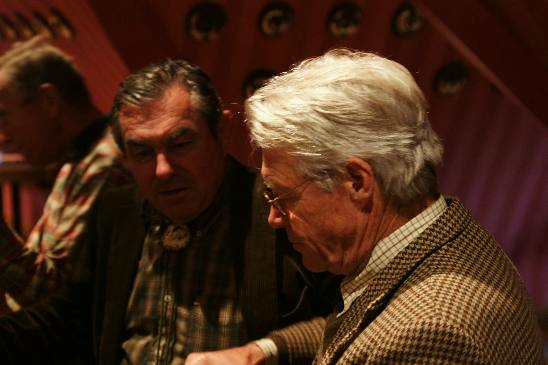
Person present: Yes